RAF Knettishall

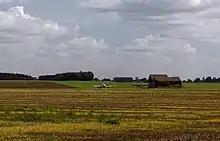
An aircraft operating on what used to be RAF Knettishall

Royal Air Force Knettishall or more simply RAF Knettishall is a former Royal Air Force station in Suffolk, England, UK. During the Second World War, it was numbered as Station 136 by the United States Army Air Forces while home to the 388th Bombardment Group and its four squadrons consisting of: